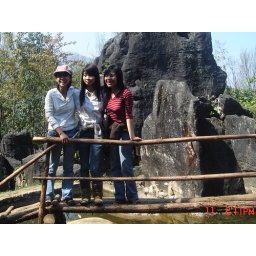
in monkey bridge 1